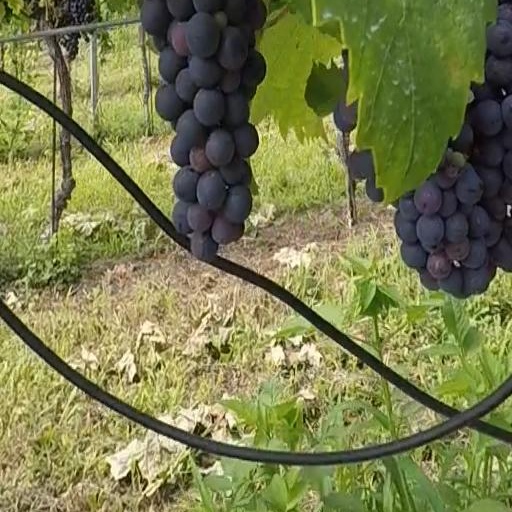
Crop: grape